Riphean Mountains

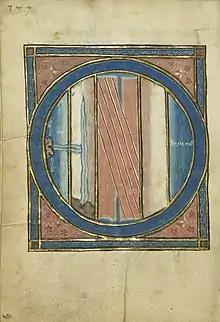
Franco-Flemish map of the world (ca. 1277) depicting global climate zones. The Riphean Mountains ("riphei montes") appear in the far north (left).

In Greco-Roman geography, the Riphean Mountains (also Riphaean; ; ""; Latin: "Rhipaei" or "Riphaei montes") were a supposed mountain range located in the far north of Eurasia. The name of the mountains is probably derived from ("wind gust"). The Ripheans were often considered the northern boundary of the known world. As such, classical and medieval writers described them as extremely cold and covered in perennial snow. Ancient geographers considered the Ripheans the source of Boreas (the north wind) and several large rivers (the Dnieper, the Don, and the Volga). The location of the Ripheans, as described by most classical geographers, would correspond roughly with the Volga region of modern-day Russia.